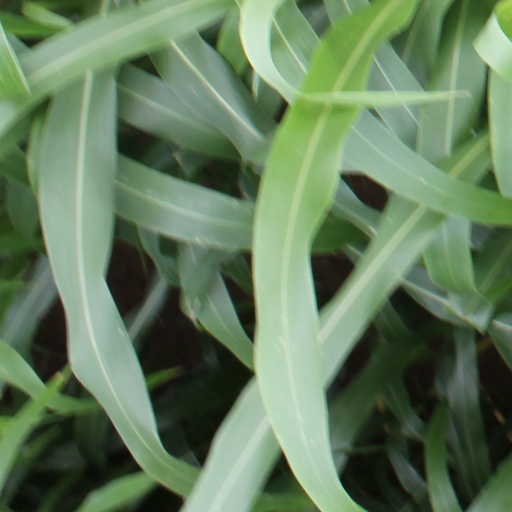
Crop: sorghum